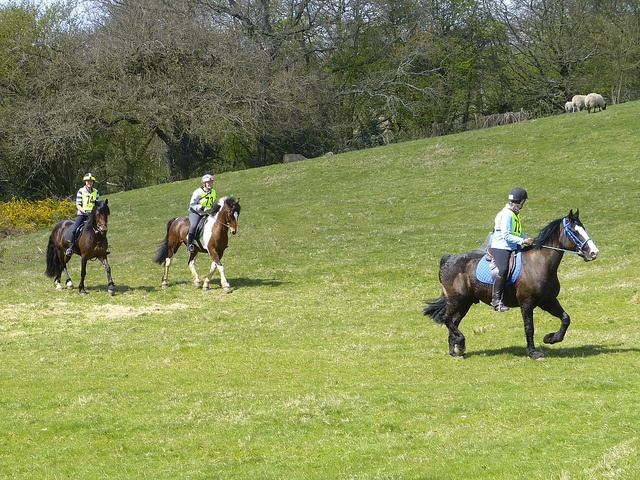
A group of horses being ridden in a grassy field.
Three people are riding horses across the green field.
Three different people riding horses up a hill.
Three people riding horses up a green grass covered slope.
Several people with numbers on riding horses on a field.